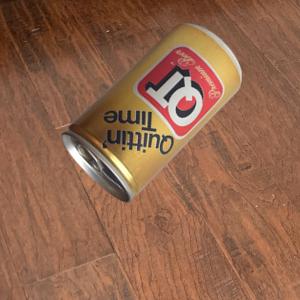
Label: cans